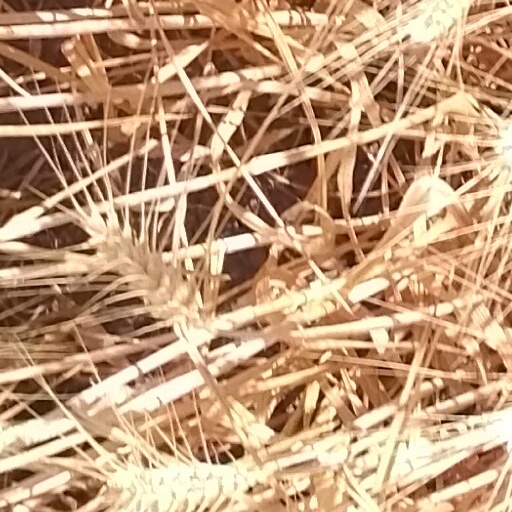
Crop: wheat